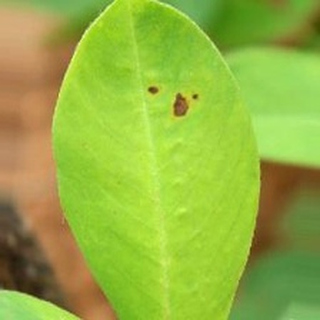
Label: groundnut_early_leaf_spot